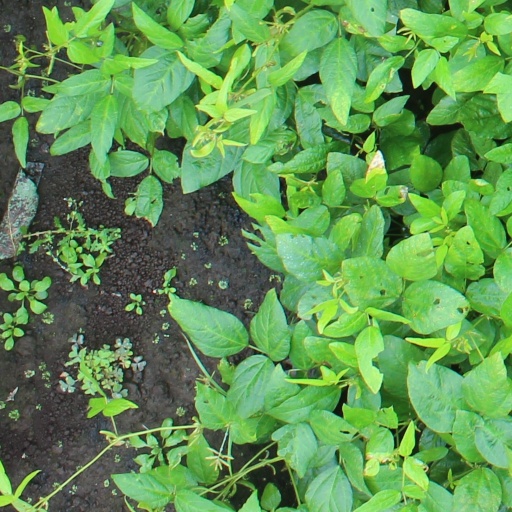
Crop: soybean